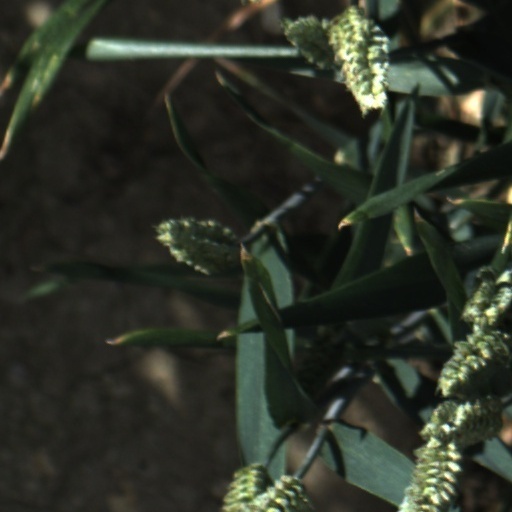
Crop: wheat